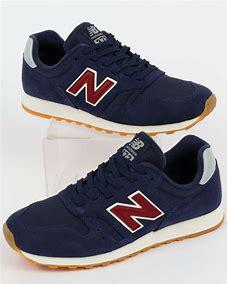
Brand: New
Model: Balance New Balance 373